Saints Peter and Paul Academy

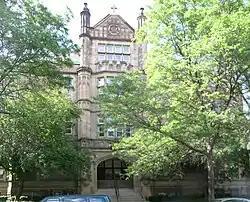

Sts. Peter and Paul Academy is a Catholic school building located at 64 Parsons Street in Midtown Detroit, Michigan. It currently serves as the St. Patrick Senior Center. It was listed on the National Register of Historic Places in 1997.